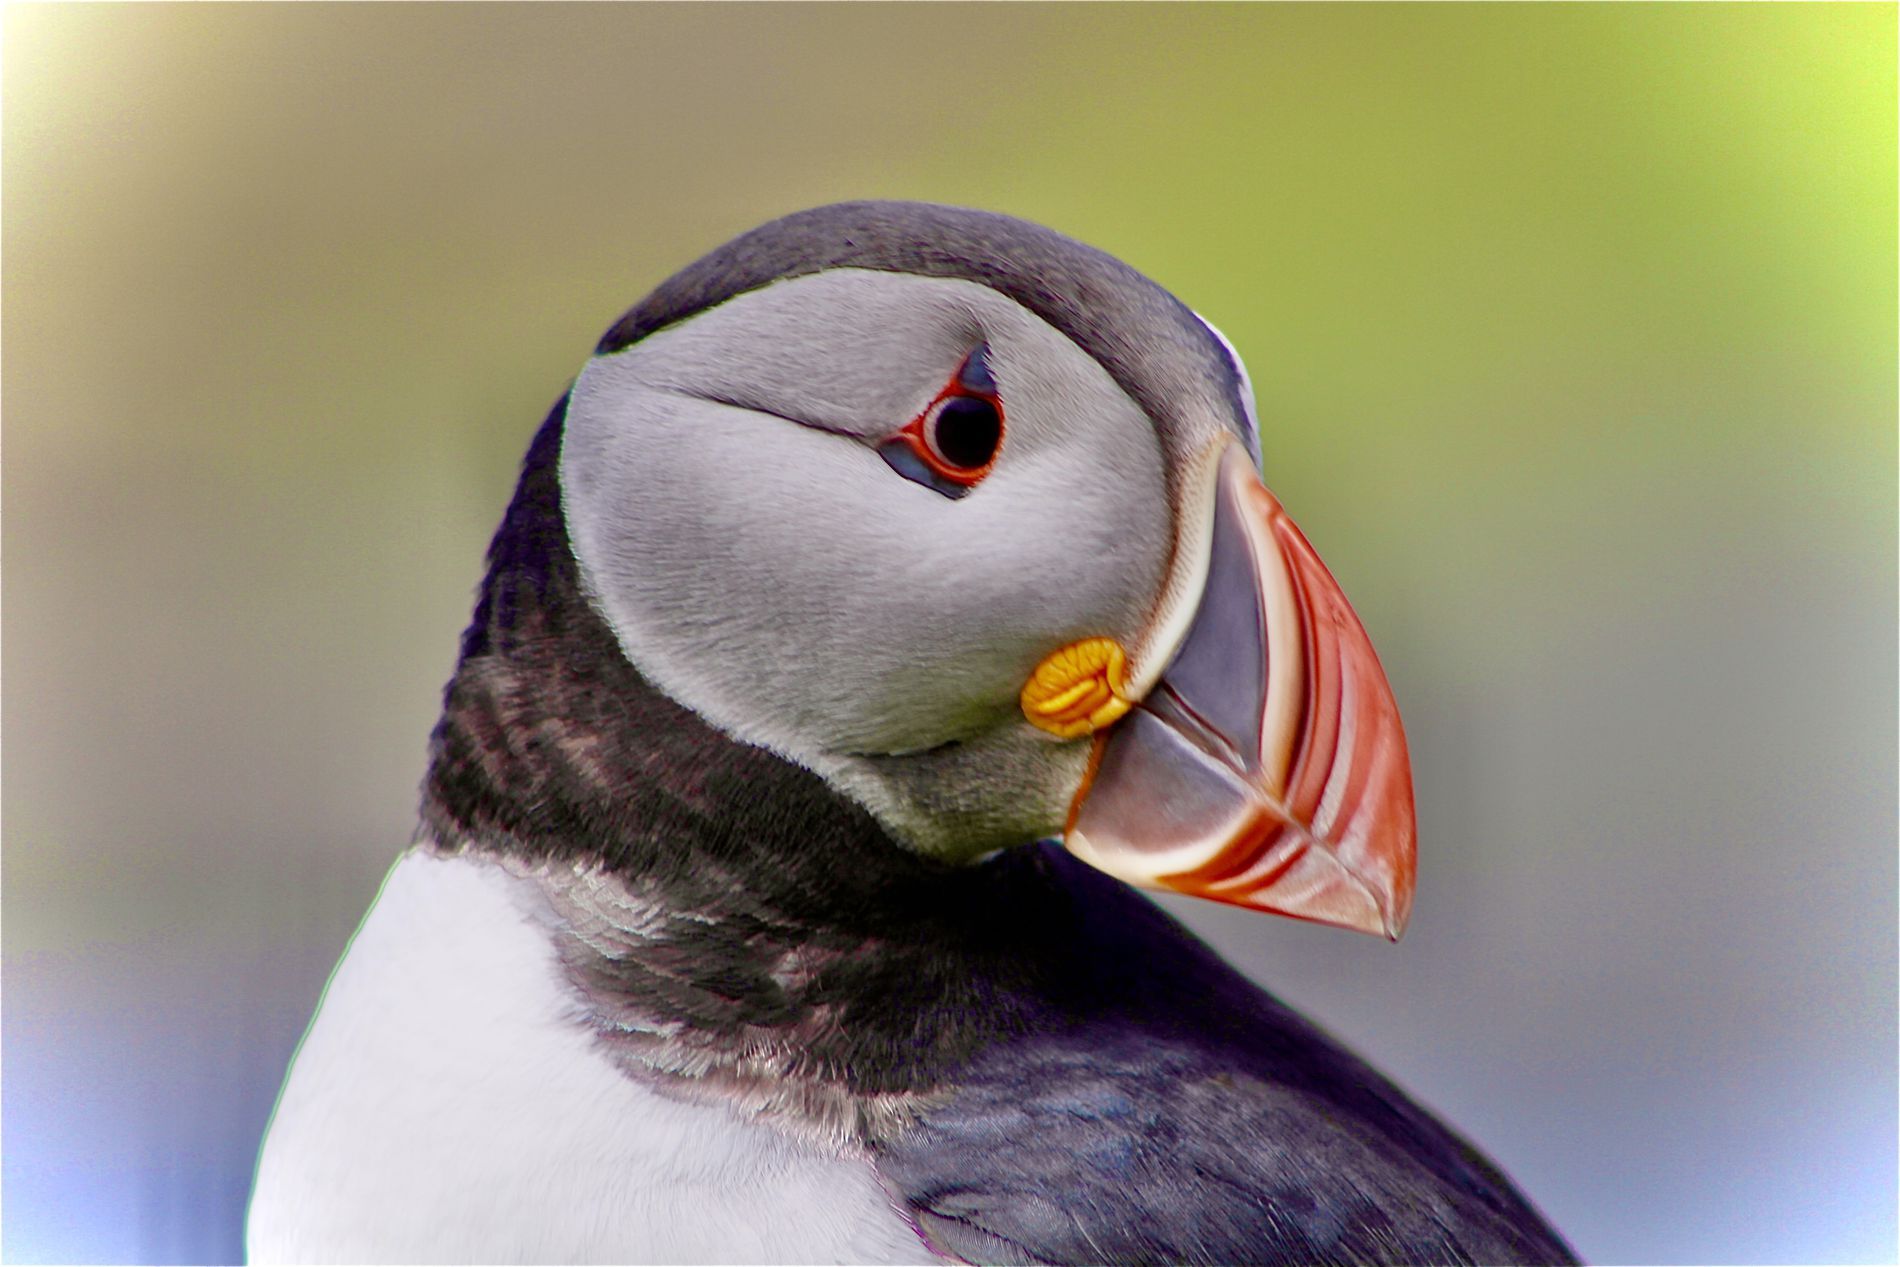
Curious Puffin
A picture of a colorful puffin looking to its side with a vivid beak and eyes, captured in sharp close-up.
The image is of a puffin in close side profile, emphasizing the colorful beak and the understated texture of its feathers. The atmosphere is calm and focused, with an air of stillness and inquiry. The colors used are muted greens, soft grays, bright orange, and black and white feathers against a gradient background for a clean, minimalist look.
Labels: Animal, Bird, Puffin, Beak, blur background
Camera: Canon Canon EOS 7D
Aperture: F7.1
Exposure: 1/400 sec
ISO: 125
Focal length: 300